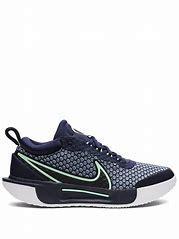
Brand: Nike
Model: Court Zoom Pro